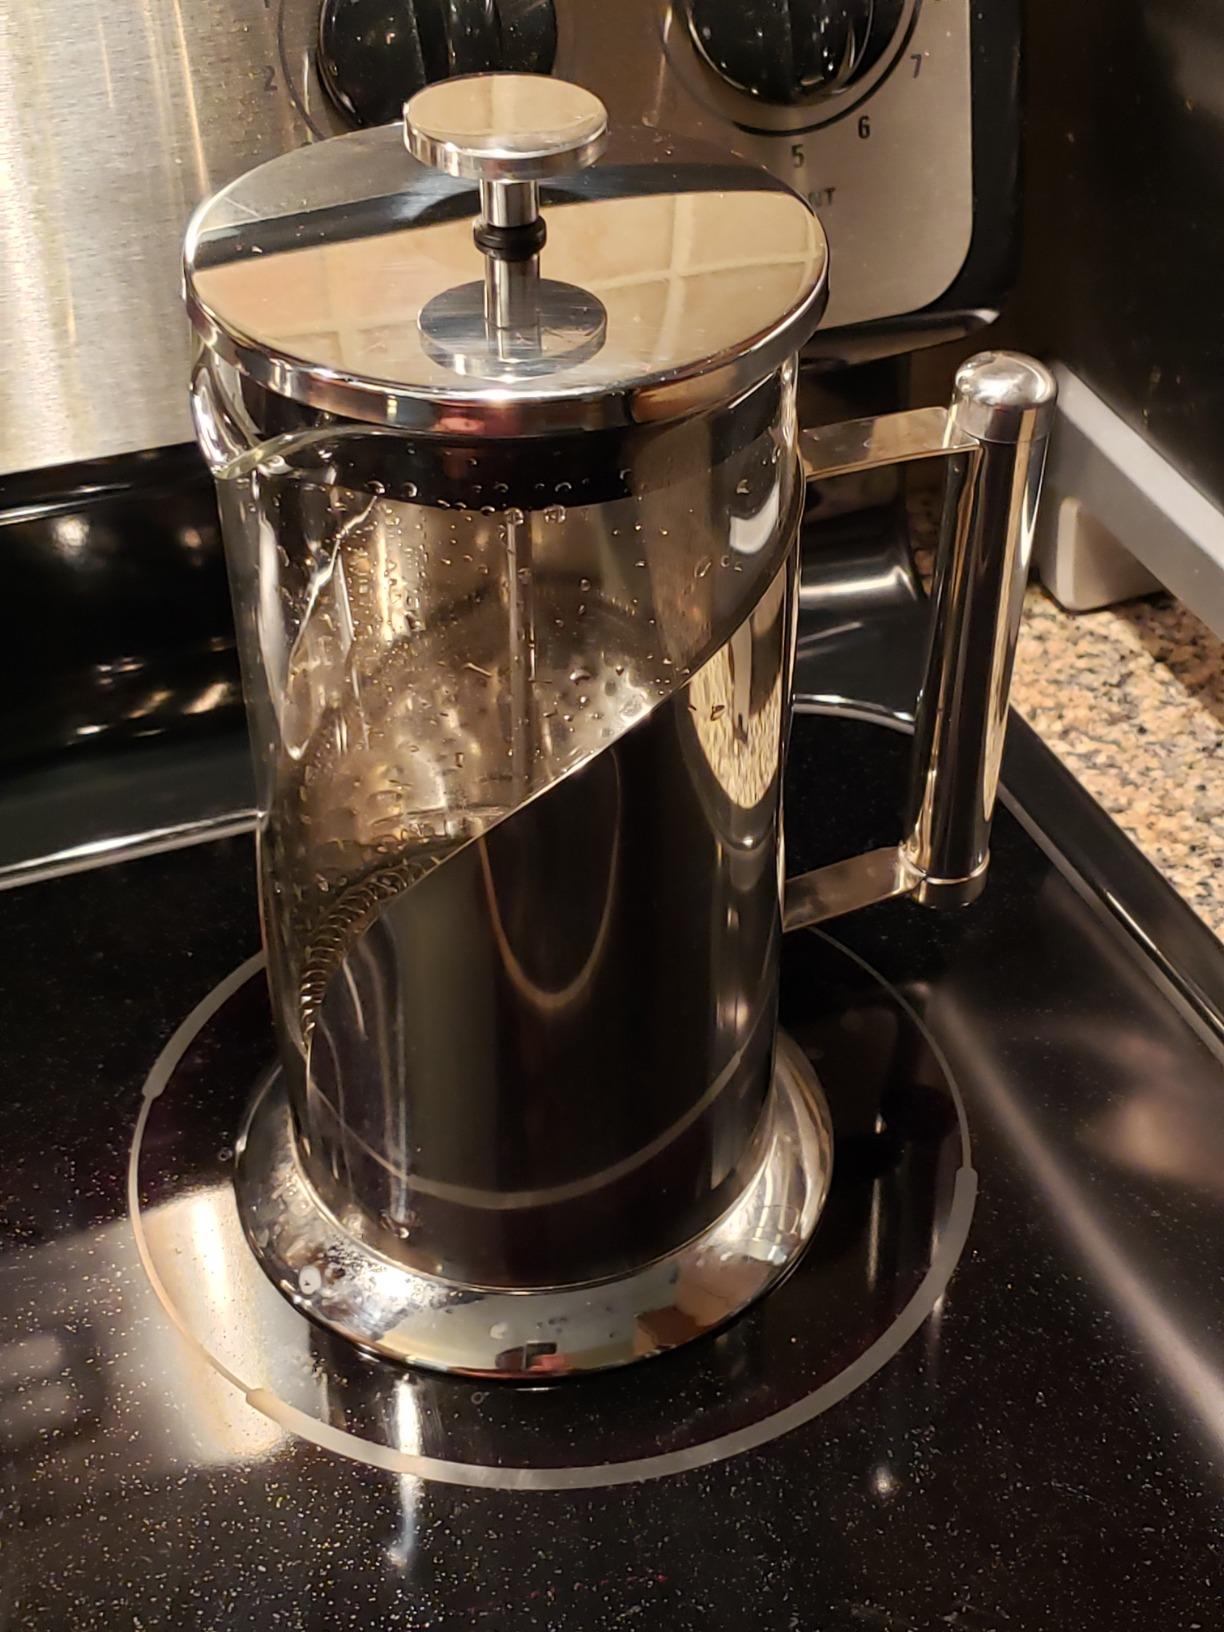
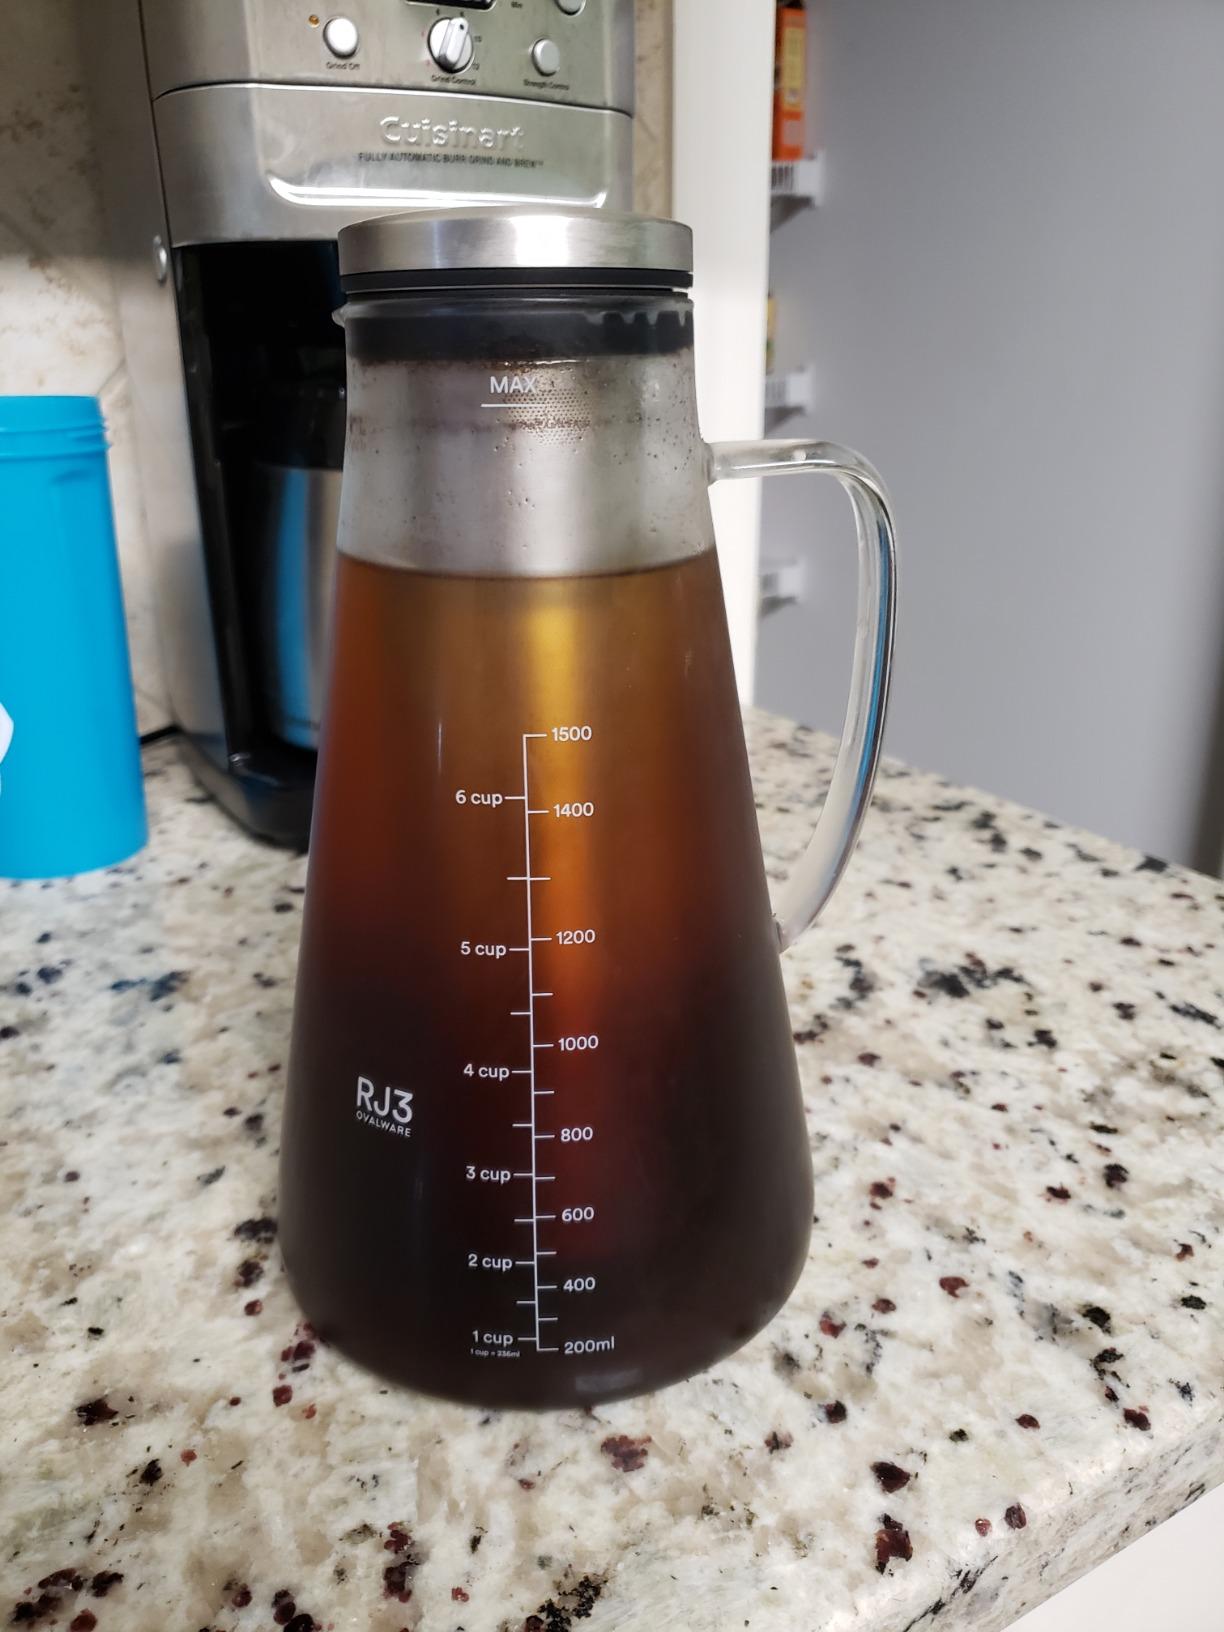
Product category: items_tea
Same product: no